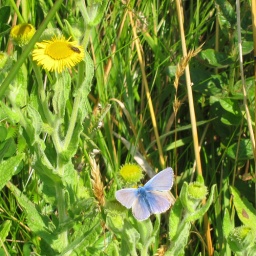
A butterfly seen on the coast path at Lower Treginnis, near Porthclais. Probably a Common Blue (Polyommatus icarus)